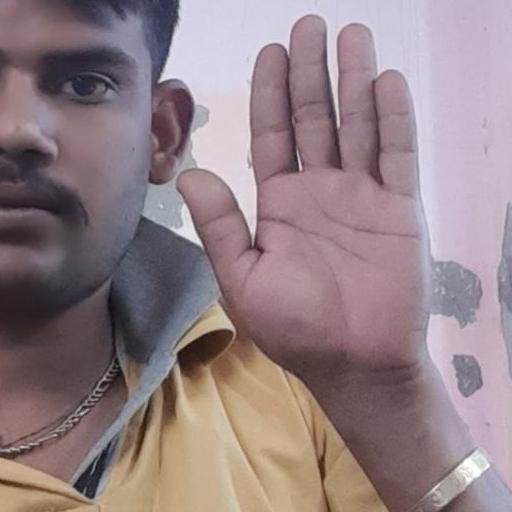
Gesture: stop